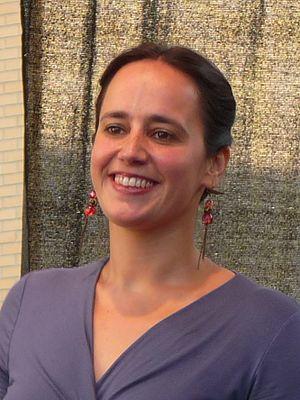
Szilvia Bognár (1977– ) chanteuse populaire hongroise lors de la Journée de Chanson hongroise en 2010. Magyar: Bognár Szilvia (1977– ) magyar népdalénekes a Magyar Dal Napján 2010-ben.